2021 Dixie Vodka 400

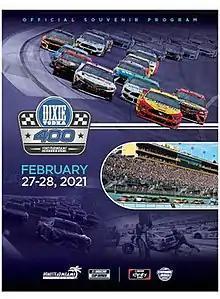
2021 Dixie Vodka 400 program cover

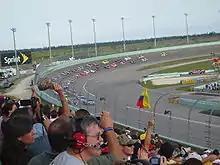
Homestead-Miami Speedway, the track where the race was held.

Homestead-Miami Speedway is a motor racing track located in Homestead, Florida. The track, which has several configurations, has promoted several series of racing, including NASCAR, the NTT IndyCar Series and the Grand-Am Rolex Sports Car Series